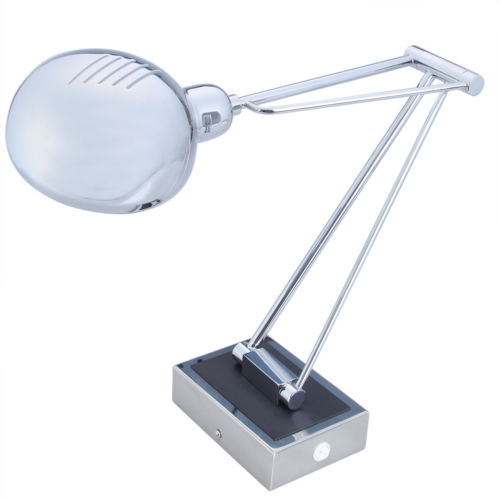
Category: lamp